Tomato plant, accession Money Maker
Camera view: horizontal (90 deg, fisheye); turntable rotation: 30 degrees
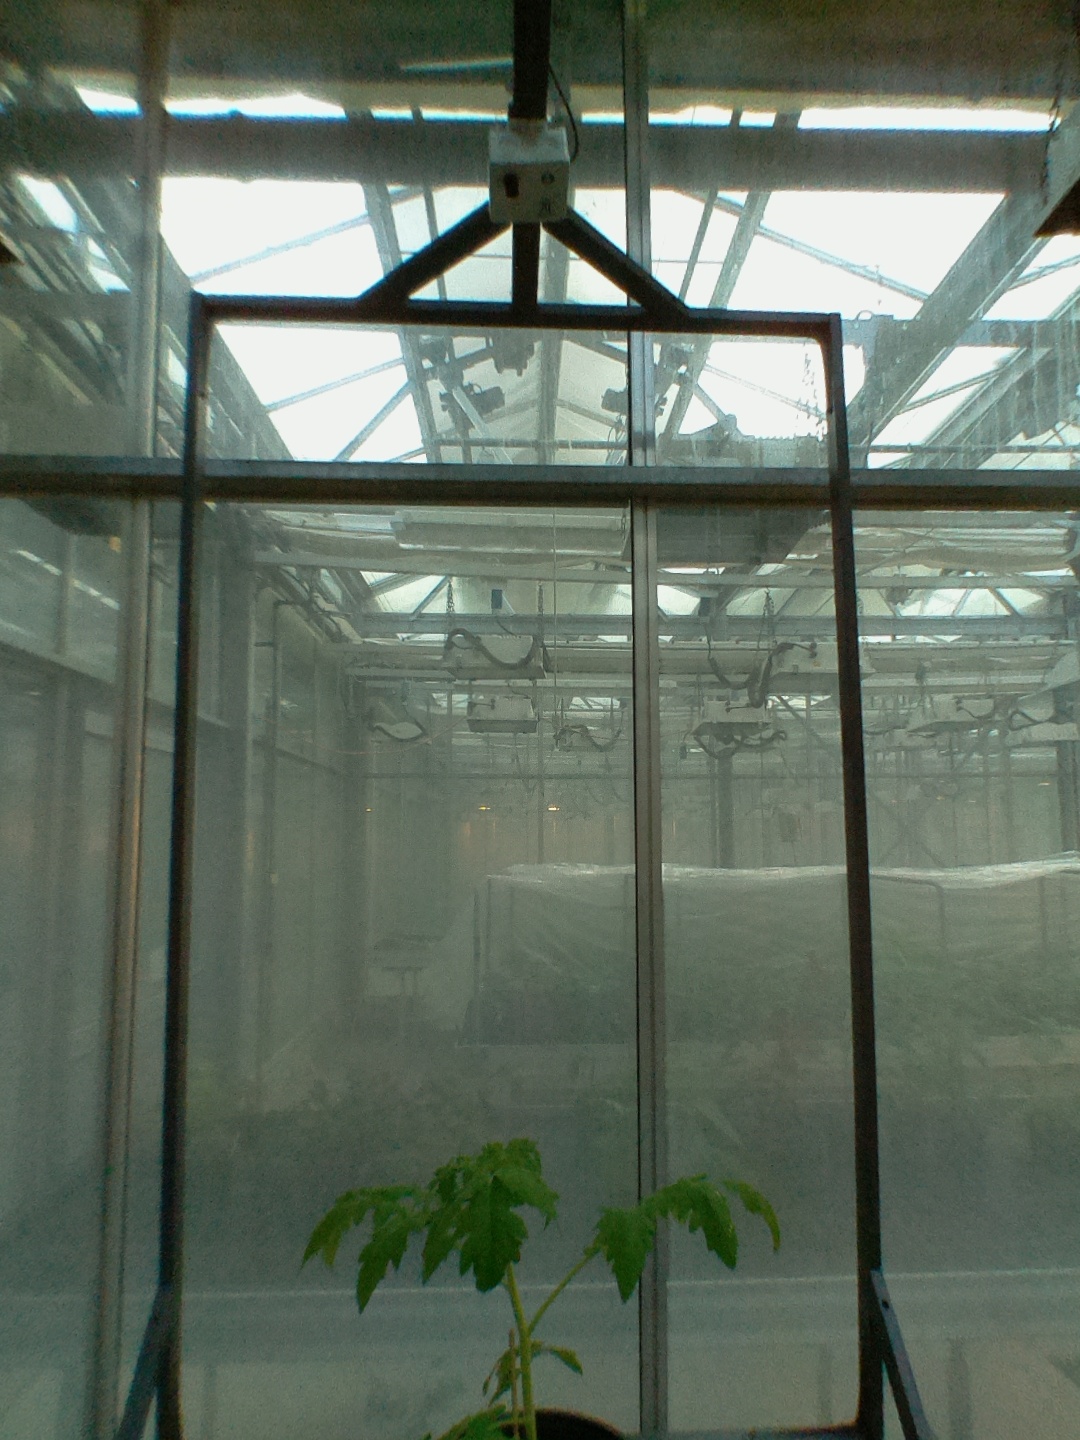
BBCH growth stage 13: 6 of true leaves visible